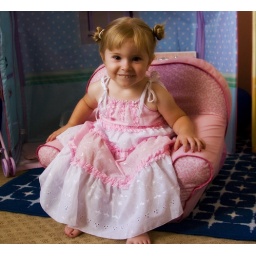
Series of candid (and not-so-candid) photos in her little pink chair